Parliament of Uganda

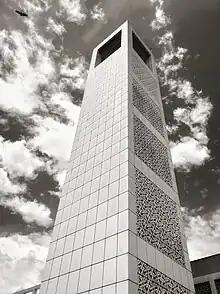
The tower that separates the east from the north wing buildings at the Uganda Parliament. this tower together with the parliament was built by the British colonial government in the late 1950s as a gift to Uganda just before it attained its independence.

This body was then known as the National Assembly. It had 92 members and was presided over, as speaker, by Sir John Bowes Griffin, a British lawyer and former Ugandan Chief Justice.